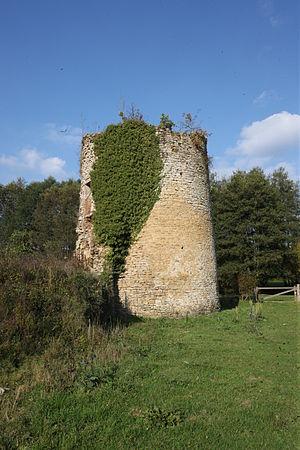
Château d'Auflance, (Inscrit, 1991) This building is indexed in the Base Mérimée, a database of architectural heritage maintained by the French Ministry of Culture,
Auflance est une commune française située dans le département des Ardennes, en région Grand Est.